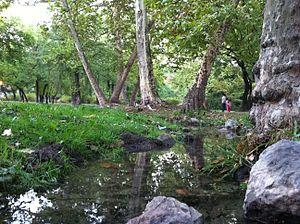
Topčider est un parc, une forêt et un quartier de Belgrade, la capitale de la Serbie. Il est situé dans la municipalité de Savski venac mais s'étend aussi sur les municipalités de Čukarica et de Rakovica. À proximité du centre-ville, il offre un lieu de détente et de promenade aux habitants de Belgrade. Le quartier est inscrit sur la liste des entités spatiales historico-culturelles d'importance exceptionnelle de la République de Serbie.